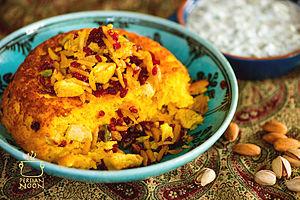
Le tahtchine est un gâteau de riz iranien qui comprend yogourt, safran, œuf et filets de poulet. Il est également possible d'utiliser des légumes, du poisson ou de la viande au lieu des filets de poulet.